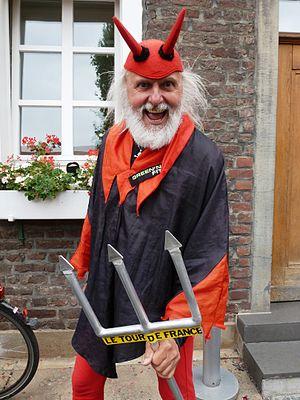
Dieter Senft dit Didi Senft, parfois appelé El Diablo, né le 7 février 1952 à Reichenwalde en Brandebourg, est connu comme le diable du Tour de France. Depuis 1993, on peut le voir sur de nombreuses étapes du Tour, portant un costume de diable rouge, un trident à la main. Il peint un trident sur la route quelques kilomètres avant le lieu où il se montre. Il est également inventeur et a créé plus de 100 bicyclettes, dont la plus grande du monde. Il est présent dans le Livre Guinness des records.